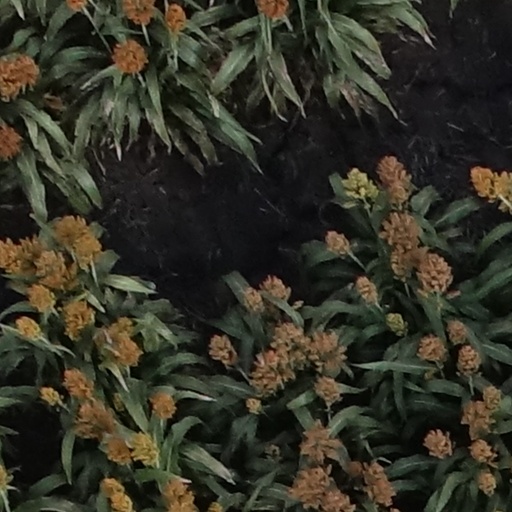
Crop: sorghum